Kris Delmhorst

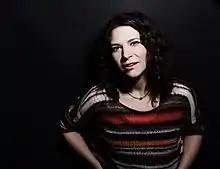
photo by Shervin Lainez

Kris Delmhorst is an American singer-songwriter and musician. Originally from Brooklyn, New York City, United States, she now lives in Western Massachusetts, is an active member of the Boston folk scene, and tours internationally. She has released eight full-length solo albums and two EPs on Signature Sounds Recordings.